Nery Veloso

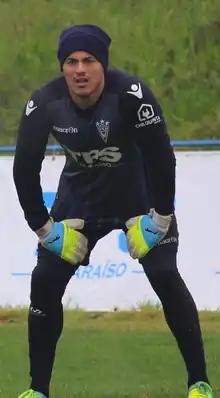
Veloso with Santiago Wanderers in 2016

Nery Alexis Veloso Espinoza (born March 1, 1987) is a Chilean football goalkeeper who plays for Liga de Ascenso club San Luis de Quillota.